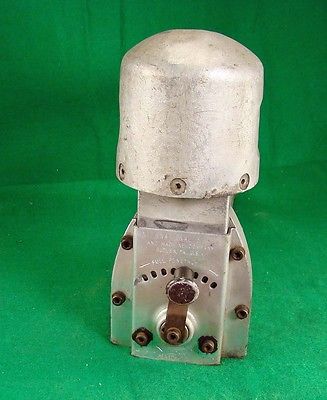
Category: stapler